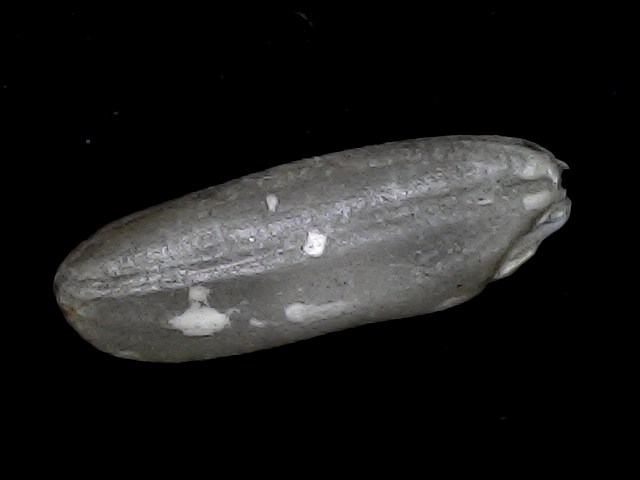
Rice variety: BD85